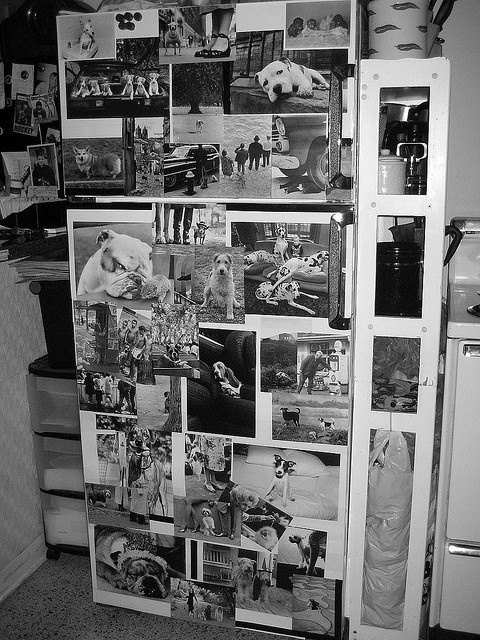
Someones refrigerator covered with pictures of dogs.
a fridge completely covered with pictures of dogs and some people
a black and white photo of a refrigerator with many photos on it
this refrigerator is covered in stickers on it
Many pictures of dogs are covering the refrigerator doors.